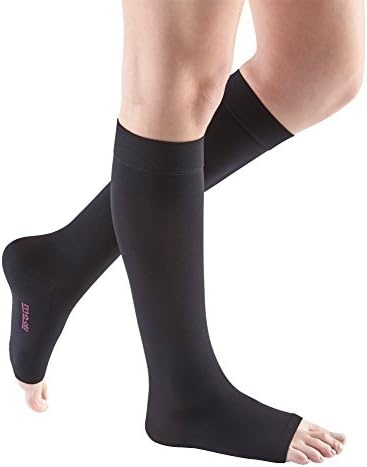
mediven Comfort for Women, 20-30 mmHg – Open Toe Leg Circulation, Calf High Compression Stockings for Women, Semi-Transparent Leg Support Compression Hosiery
Brand: Retros Market
Category: Apparel & Accessories > Clothing > Lingerie > Hosiery